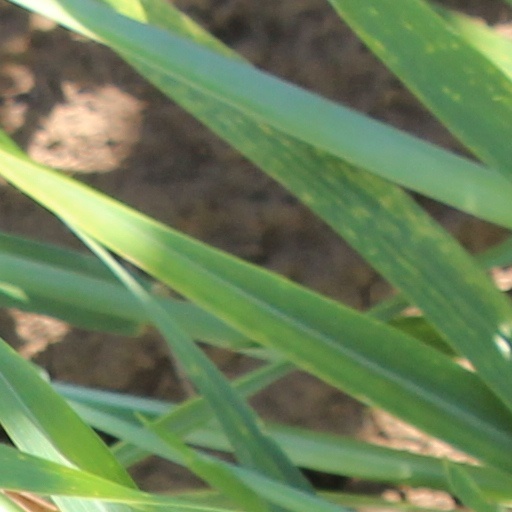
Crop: wheat